Adam Wilk

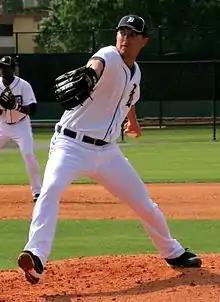
Wilk with the Tigers in 2012

The Detroit Tigers called Wilk up to the majors for the first time on May 24, 2011, when Phil Coke was placed on the 15-day disabled list with a bone bruise in his right foot.